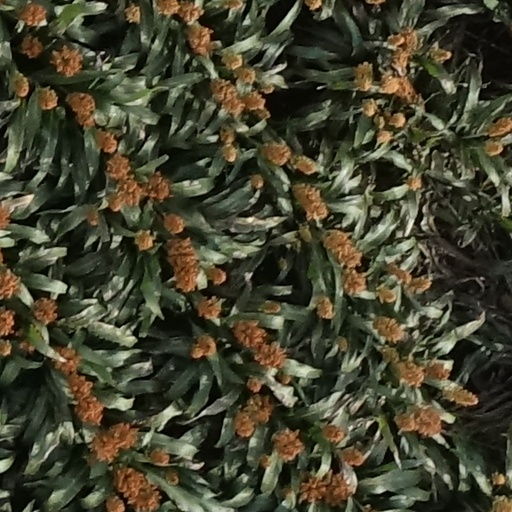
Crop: sorghum